The Witness (2016 video game)

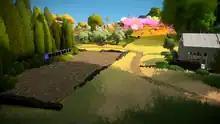
The island was designed to provide visual cues to guide the player where to go. Here, the design is aimed to highlight the blue puzzle panels on the left and that more are present in the white structure on the right. Further, the path on the ground and the pink trees in the background indicate additional options for the player to explore.

The island has been structured to provide a fair mix of puzzle-solving, exploration, and narrative elements while avoiding a "paradox of choice" by giving the player too much freedom and confusion about where to go next. According to artist Luis Antonio, one of the first things that Blow wanted the player to see was the mountain, to make them aware that this was their ultimate goal. The game initially started the player in an abandoned bunker converted to a living space, but as it was originally arranged, the player would exit the bunker not facing the mountain. Though they attempted to move and rotate the bunker space to meet Blow's goal, it was ultimately scrapped in favor of a simpler space with interior elements that fit with other portions of the game, and which the player would climb out of into the external environment with the mountain in full view.